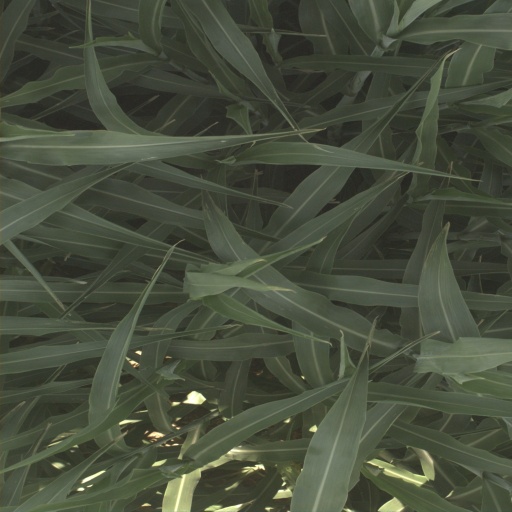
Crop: sorghum